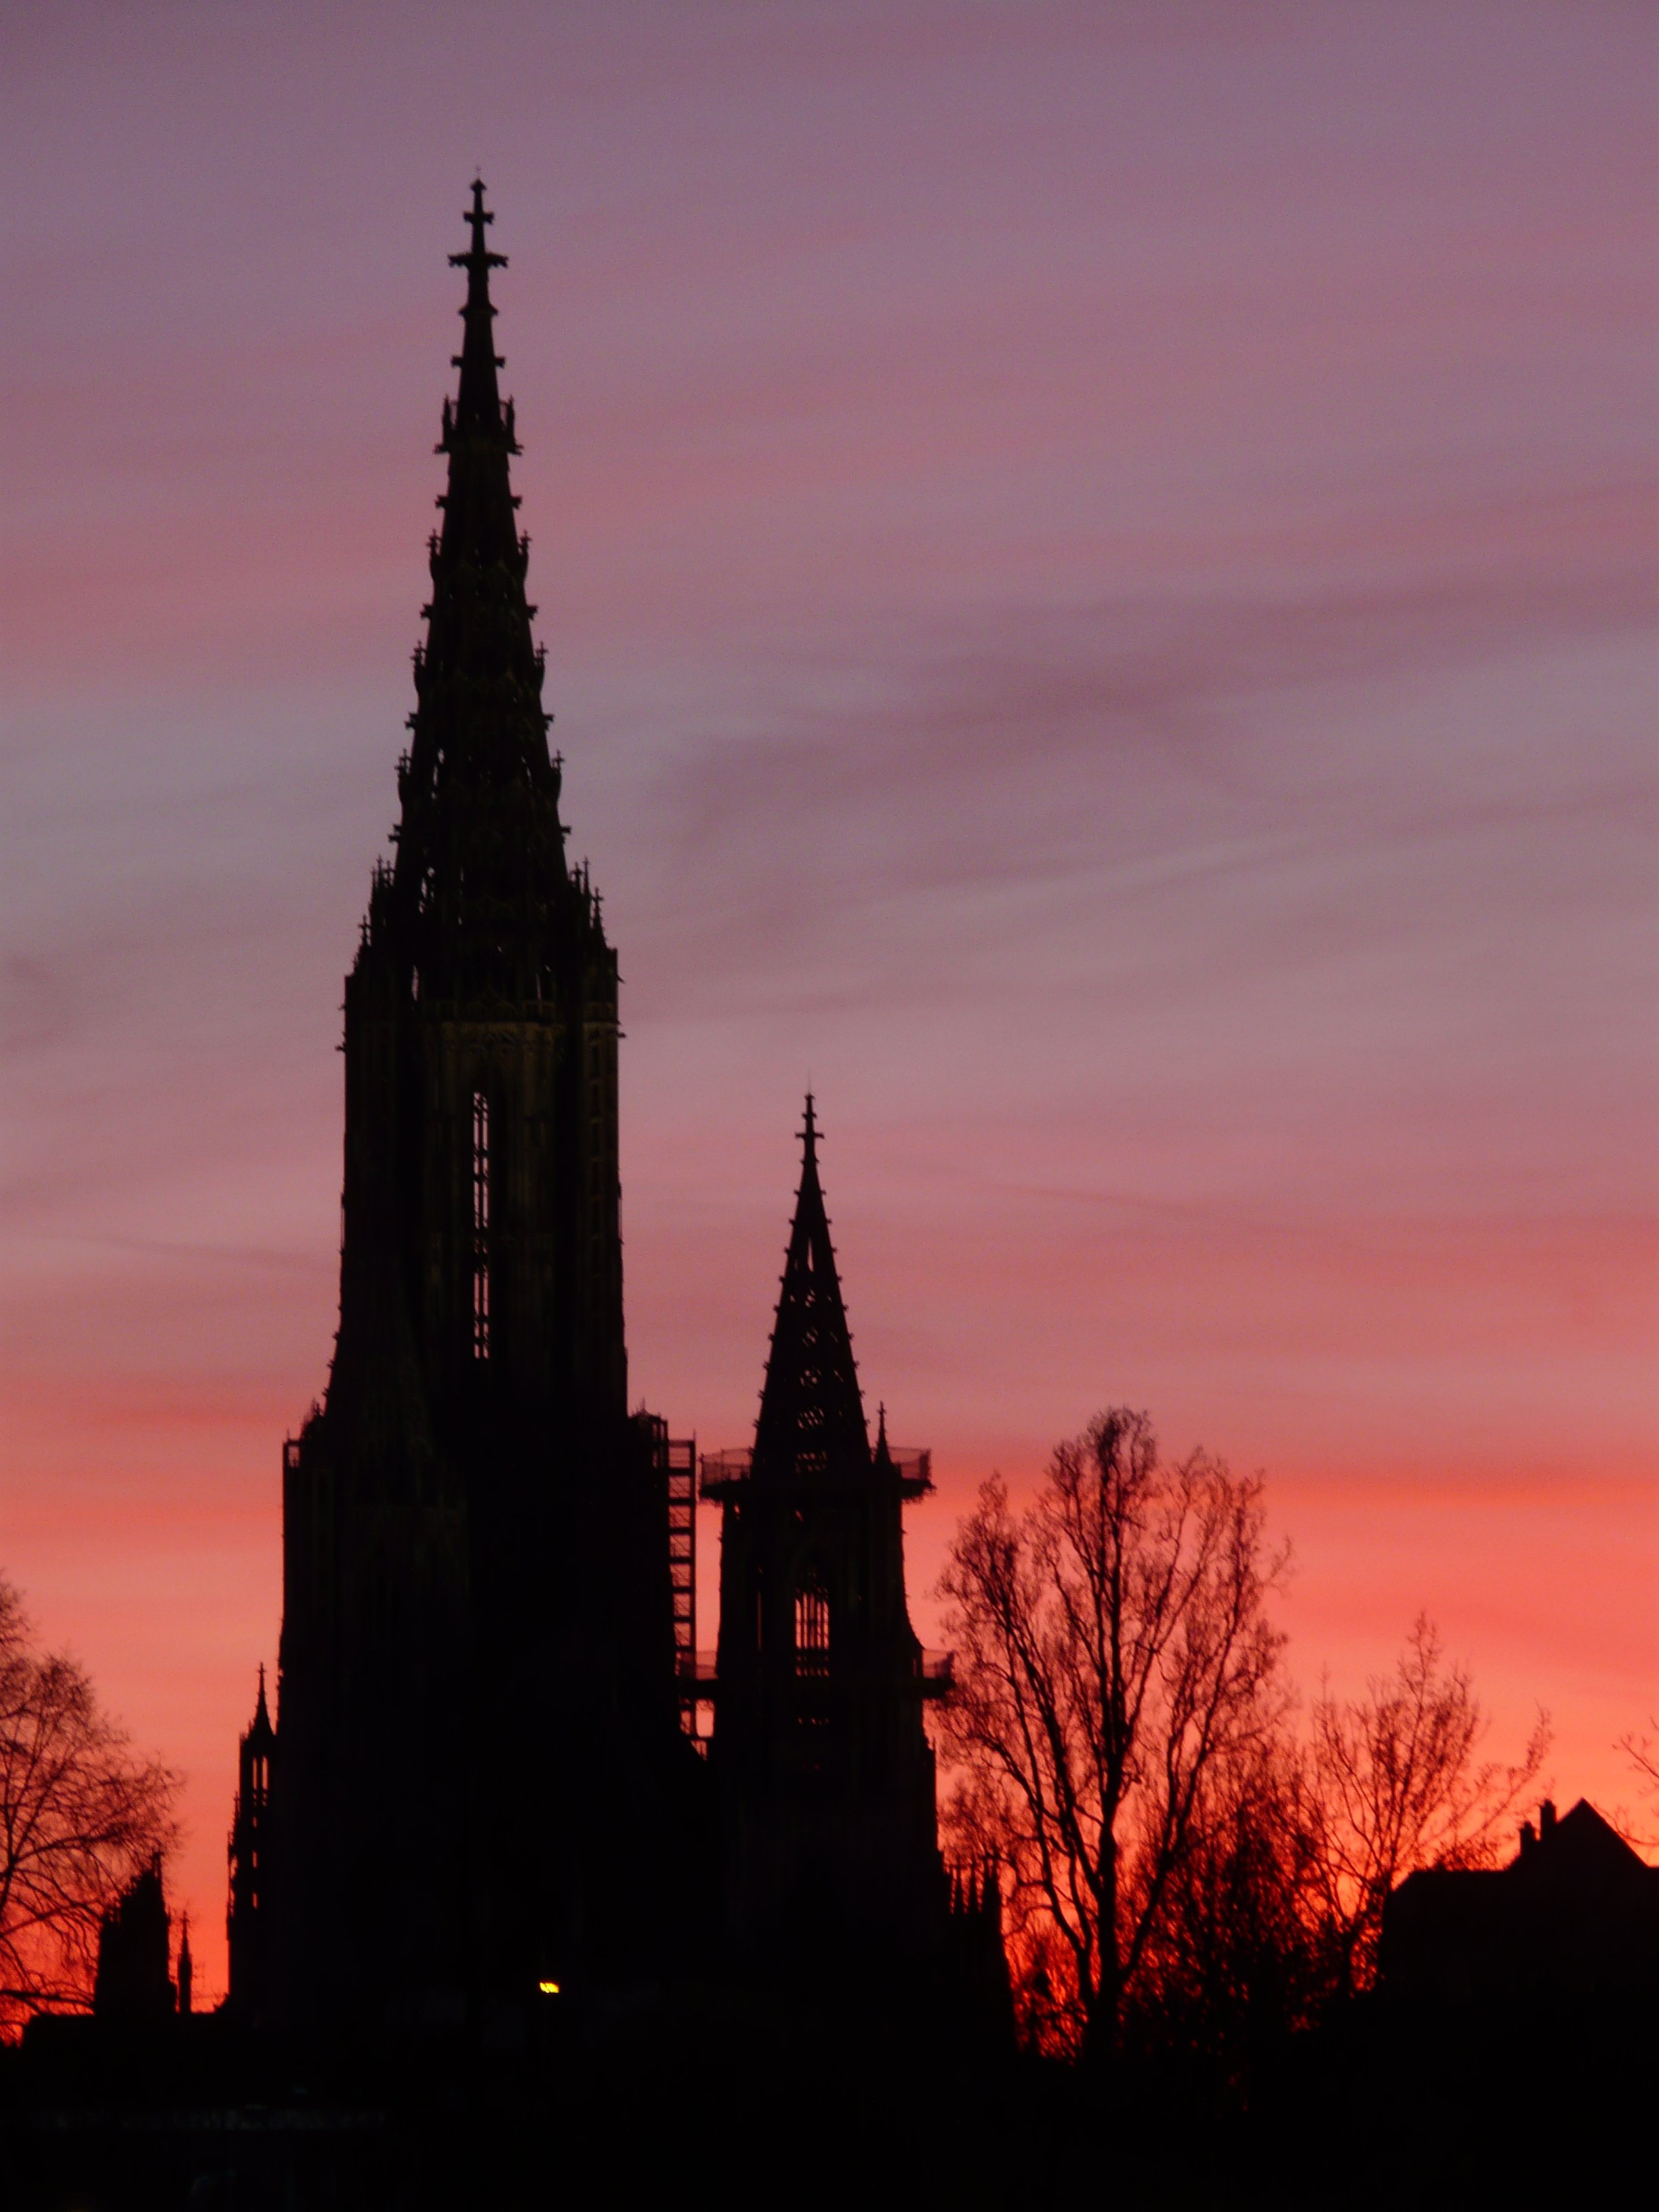
silhouette, cloud, architecture, sky, sunrise, sunset, night, building, dawn, dusk, love, evening, reflection, tower, romance, church, place of worship, pastel, temple, spire, steeple, dom, abendstimmung, munster